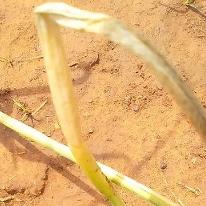
Crop: Onion
Condition: fusarium-d